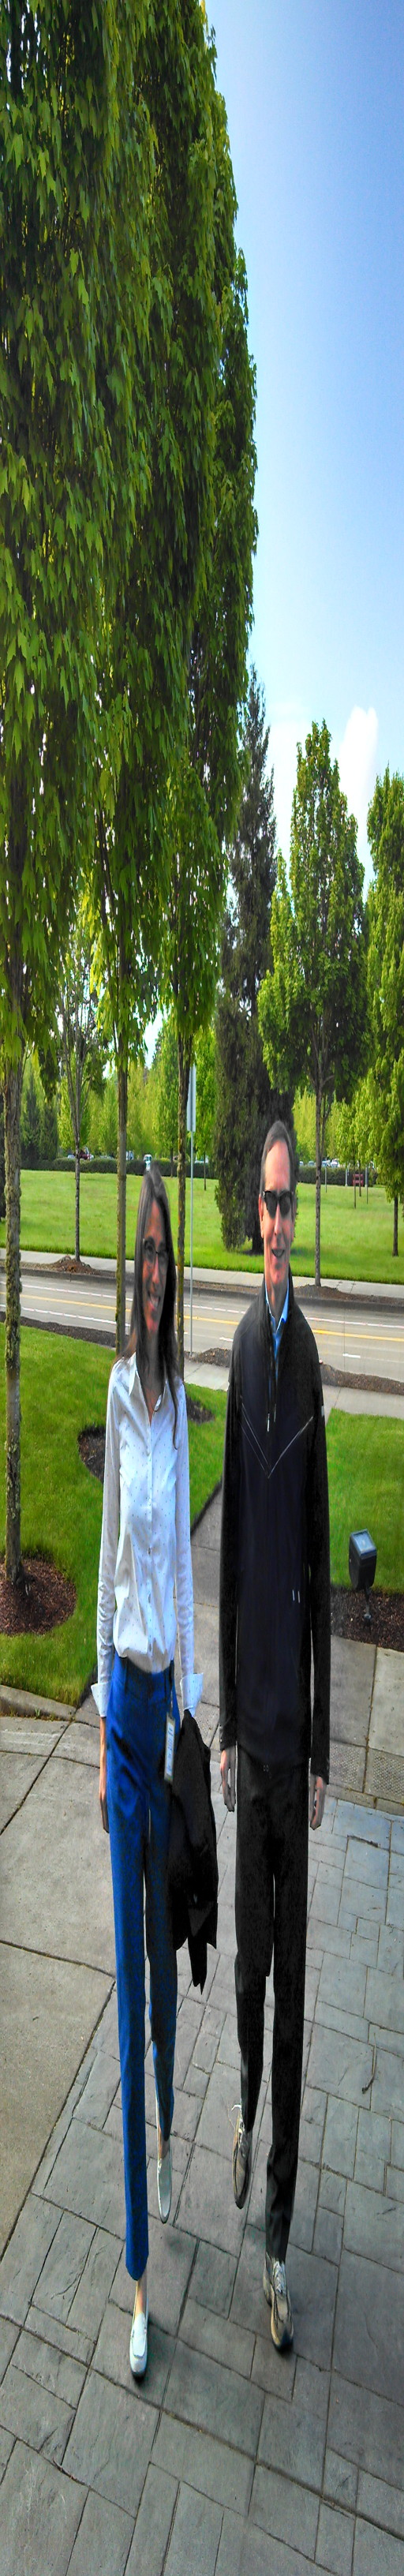
actor and person out for a creative walk